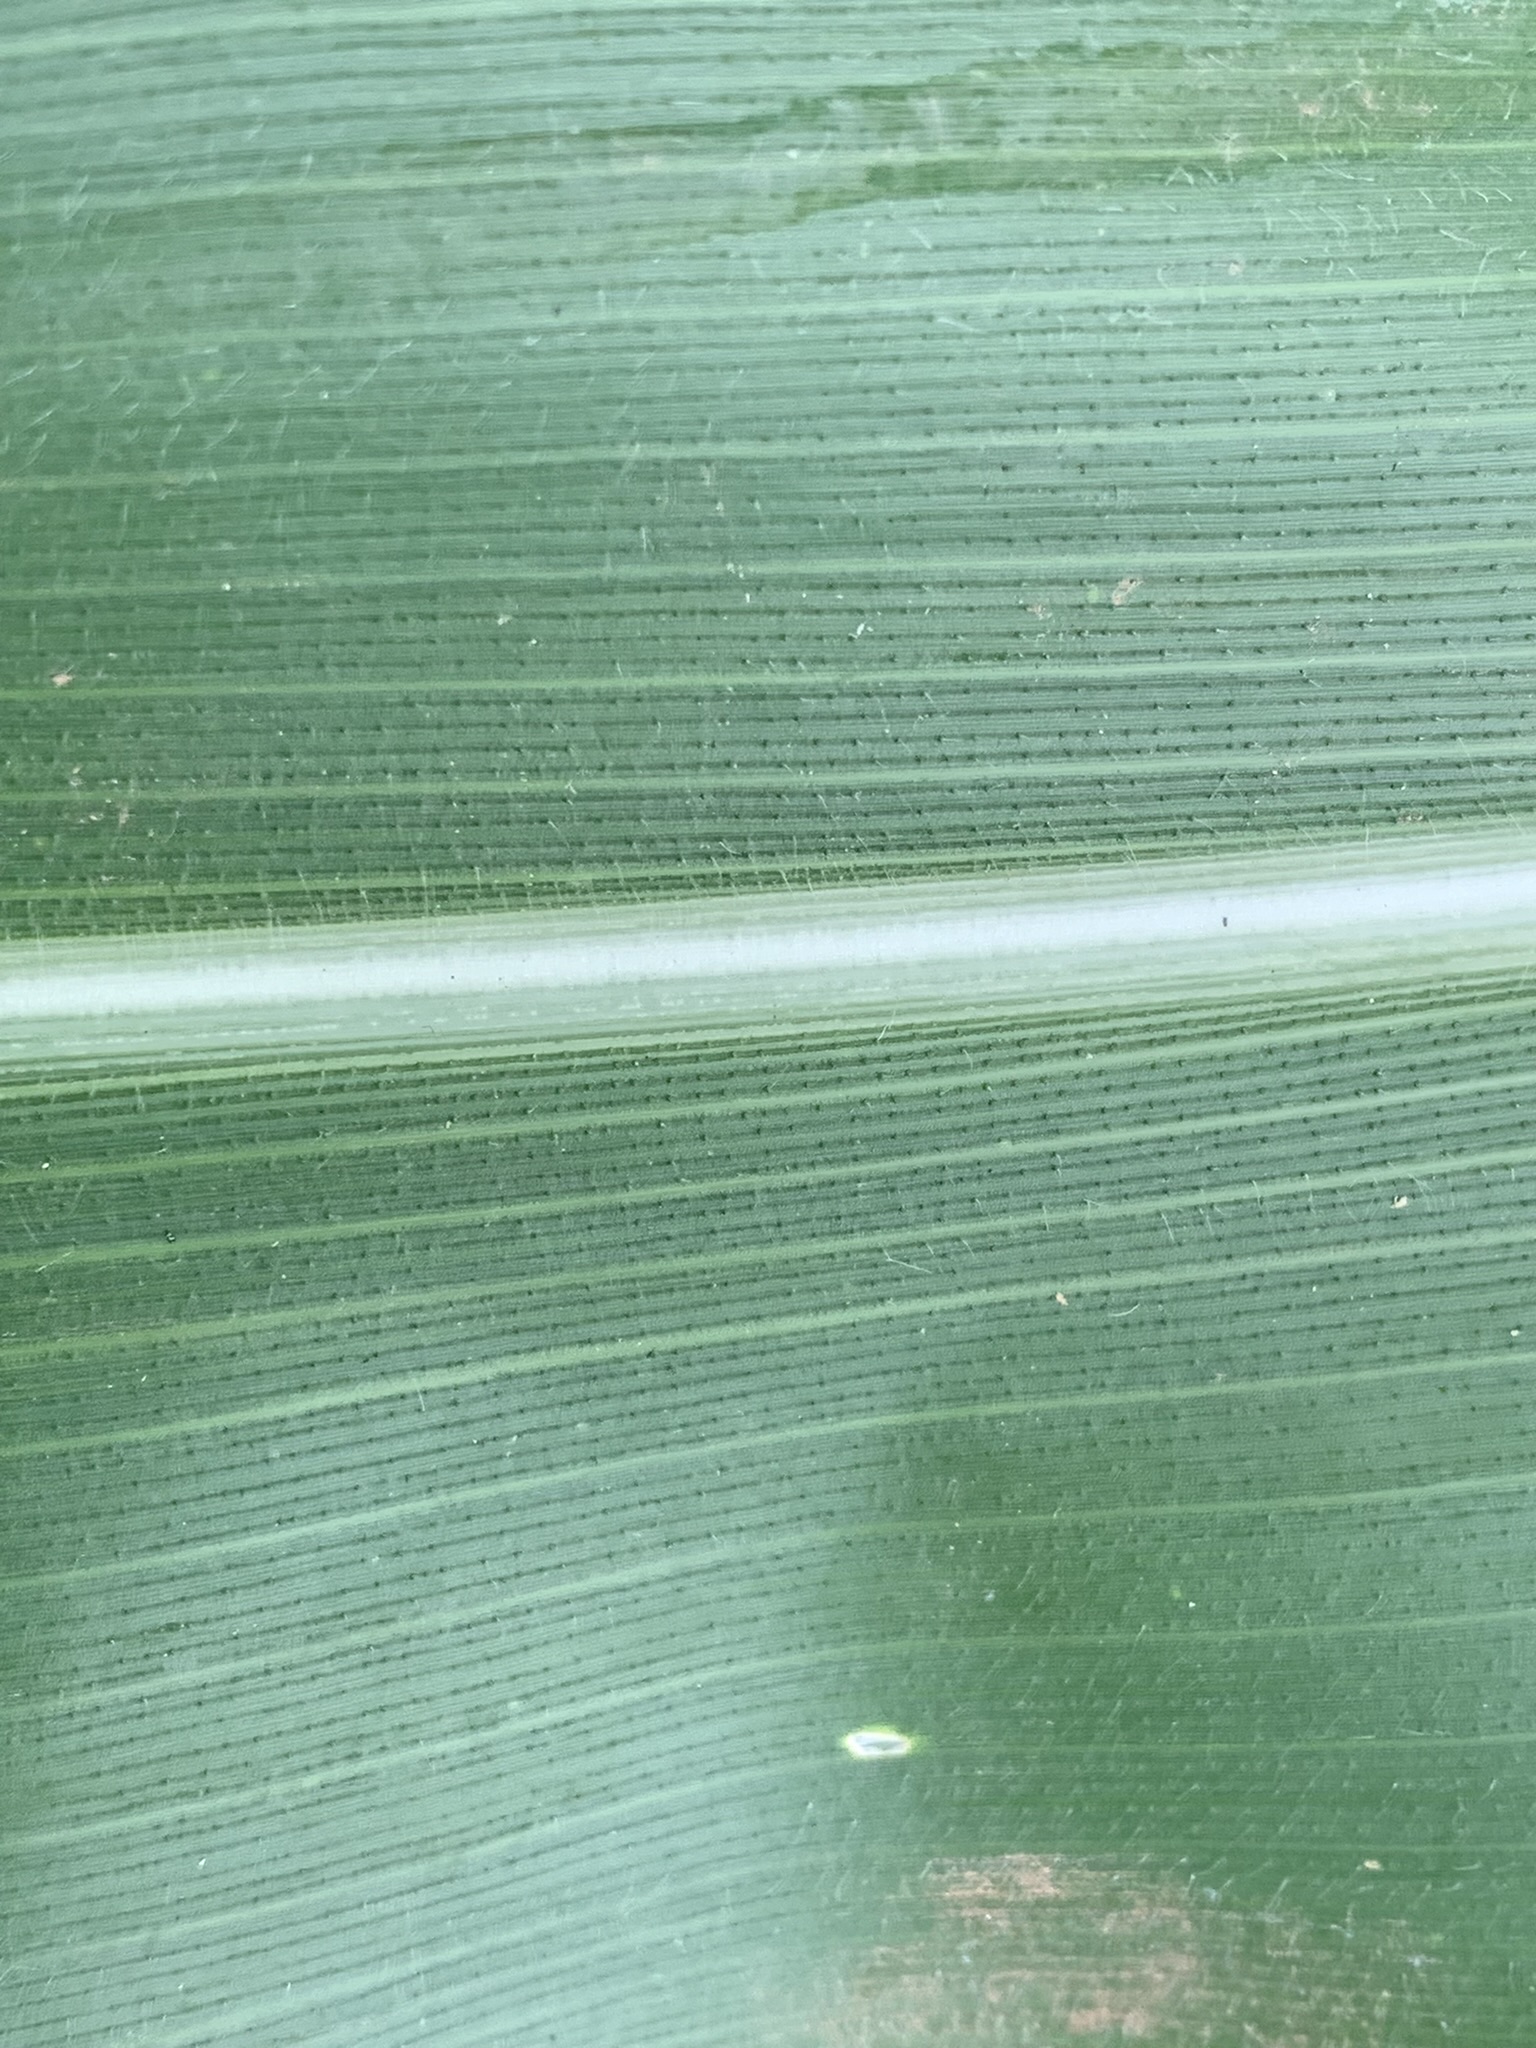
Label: Healthy